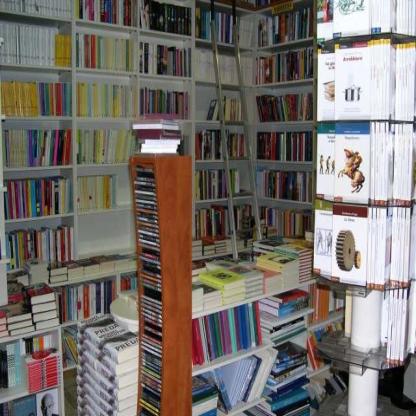
Scene: Indoor